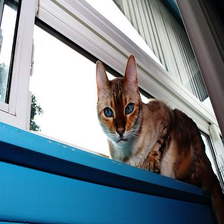
Species: cat
Breed: Bengal